Gonzalo Pizarro

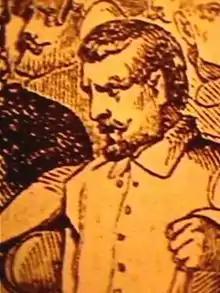

Gonzalo Pizarro y Alonso (1510 – 10 April 1548) was a Spanish conquistador. He was the younger paternal half brother of Francisco Pizarro, who led the Spanish conquest of the Inca Empire. Pizarro was the illegitimate son of Gonzalo Pizarro y Rodríguez de Aguilar (1446–1522), who, as an infantry colonel, served under Gonzalo Fernández de Córdoba during the Italian Wars. He was also the younger paternal half brother of Hernándo Pizarro y de Vargas and the older paternal full brother of Juan Pizarro y Alonso.